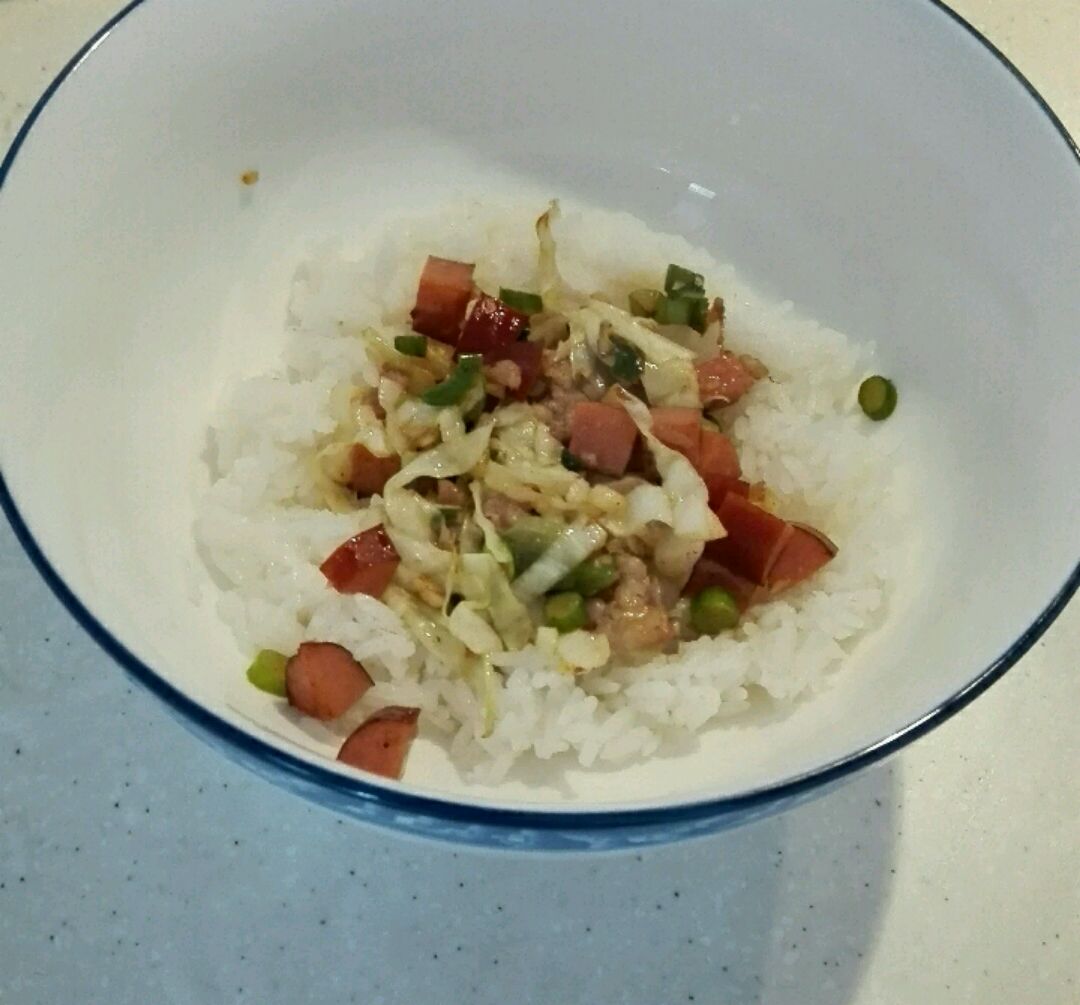
Label: trash